Sahara Las Vegas

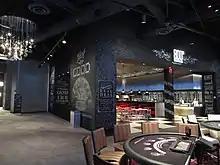
A restaurant near the casino

Clothing retailer Fred Segal operated seven stores throughout the SLS, each offering different merchandise and taking up a total of . Fred Segal was a well known retailer in the Los Angeles area and was added to SLS Las Vegas to provide southern California tourists with familiarity. It marked the first time that Fred Segal opened a location outside of southern California.